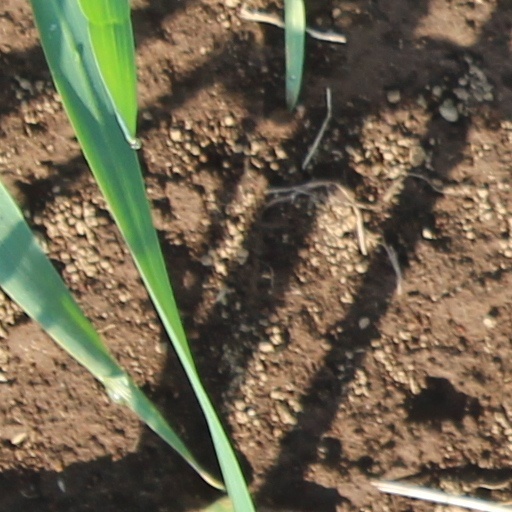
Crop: wheat